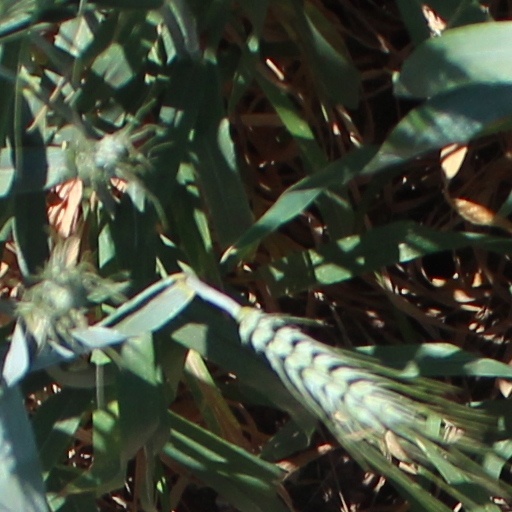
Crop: wheat